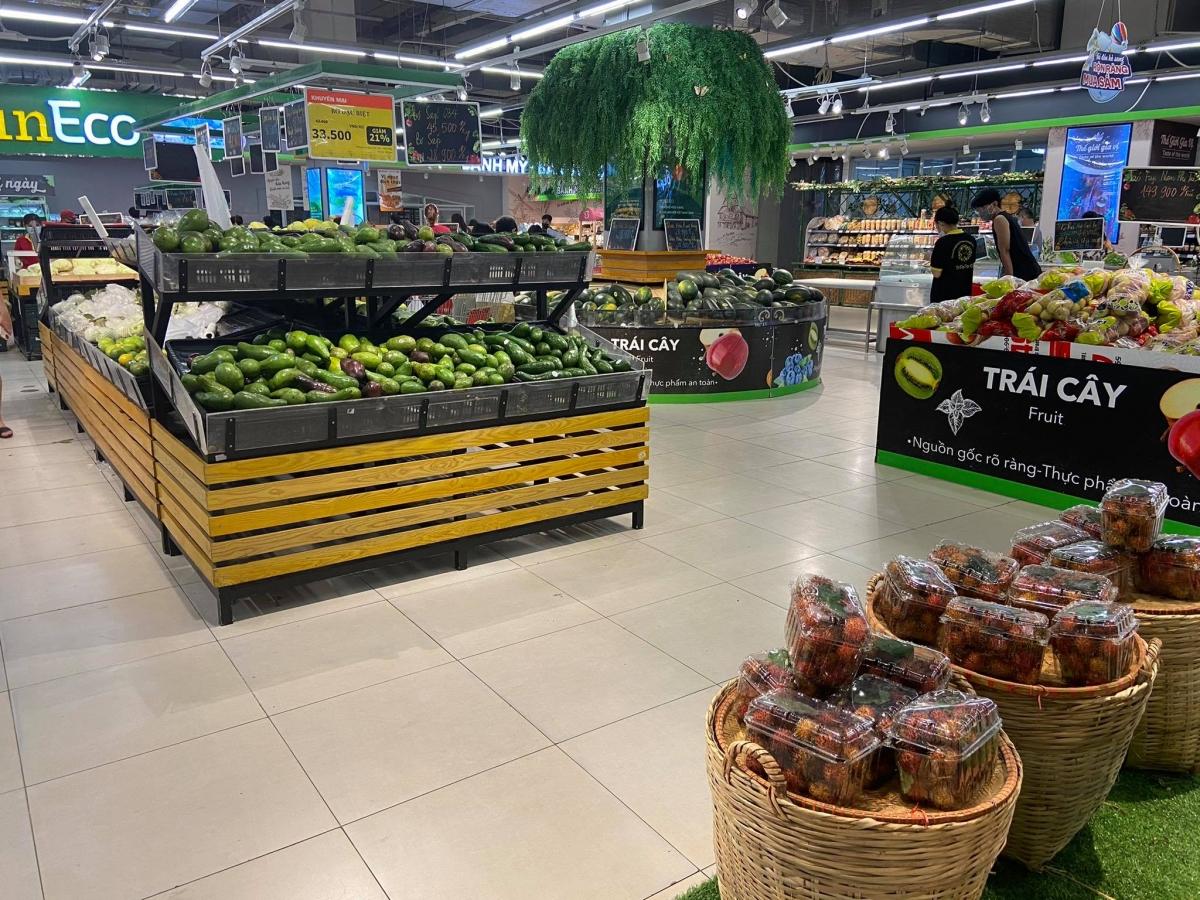
có hai người đang đến lựa trái cây